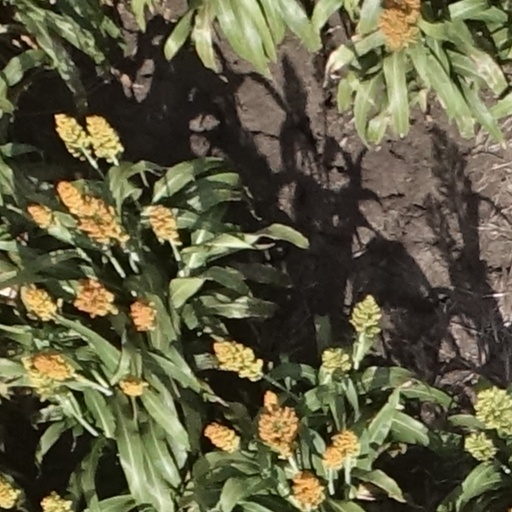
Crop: sorghum